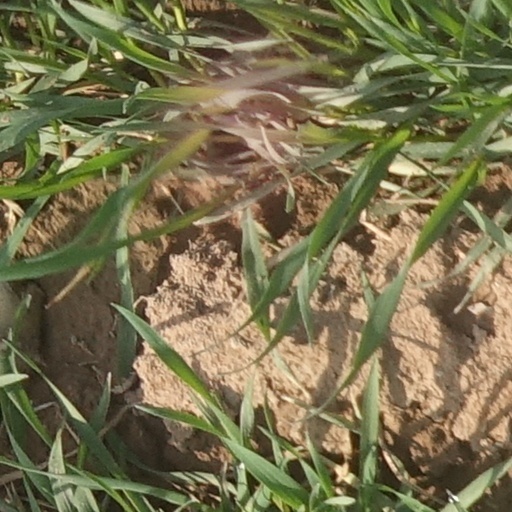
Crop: wheat